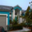
Label: house